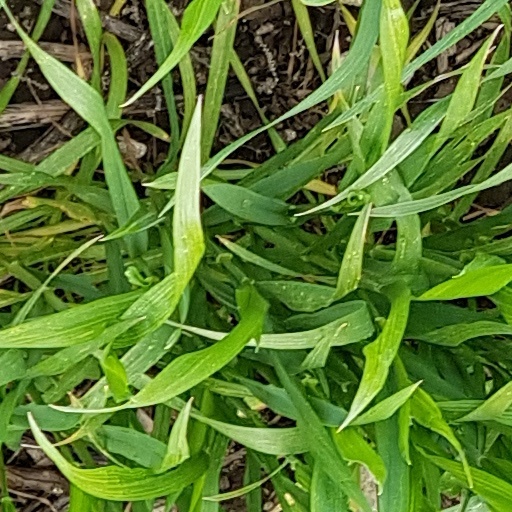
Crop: wheat